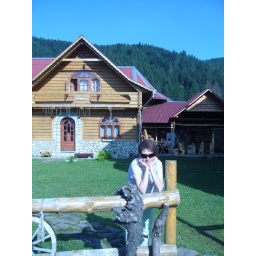
we lived in this house on the second floor